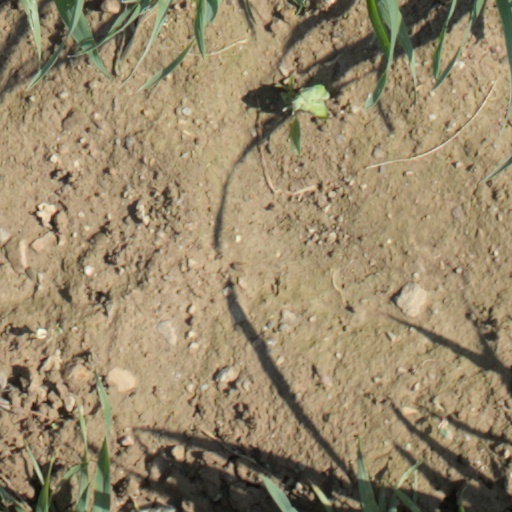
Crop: wheat